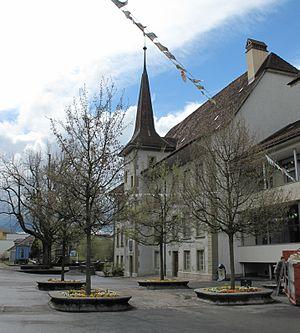
Münchenbuchsee est une commune suisse du canton de Berne, située dans l'arrondissement administratif de Berne-Mittelland.
La liste représente les territoires de la ville et république de Berne jusqu'en 1798.